Eduard Locher

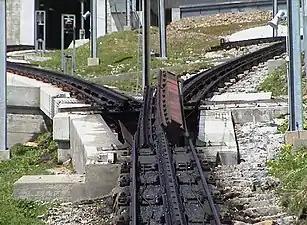
A turnout consisting of a bridge that rotates about its lengthwise axle

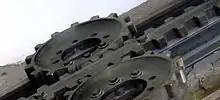
Locher rack system

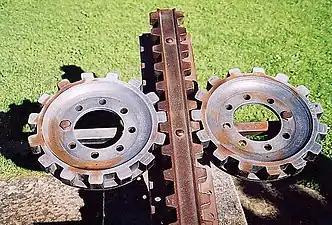
Locher rack system (seen from above)

The Locher rack system invented by Eduard Locher, has gear teeth cut in the sides rather than the top of the rail, engaged by two cog wheels on the locomotive. This system allows use on steeper grades than the other systems, whose teeth could jump out of the rack. It is used on the Pilatus Railway.